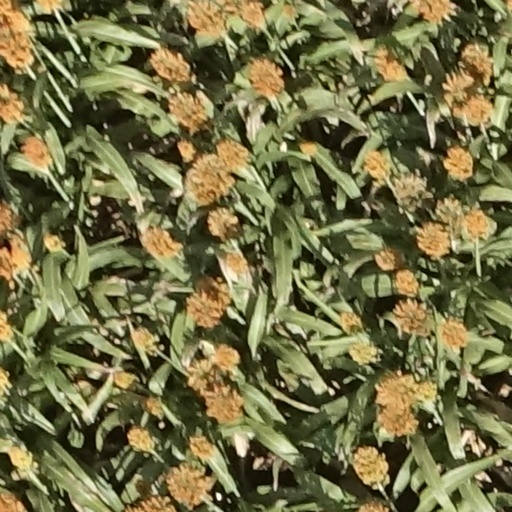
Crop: sorghum